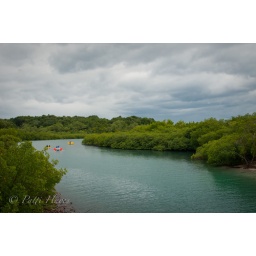
Paddle boats off in the distance. This river winds around the mangroves and into the ocean on the other side of the island.